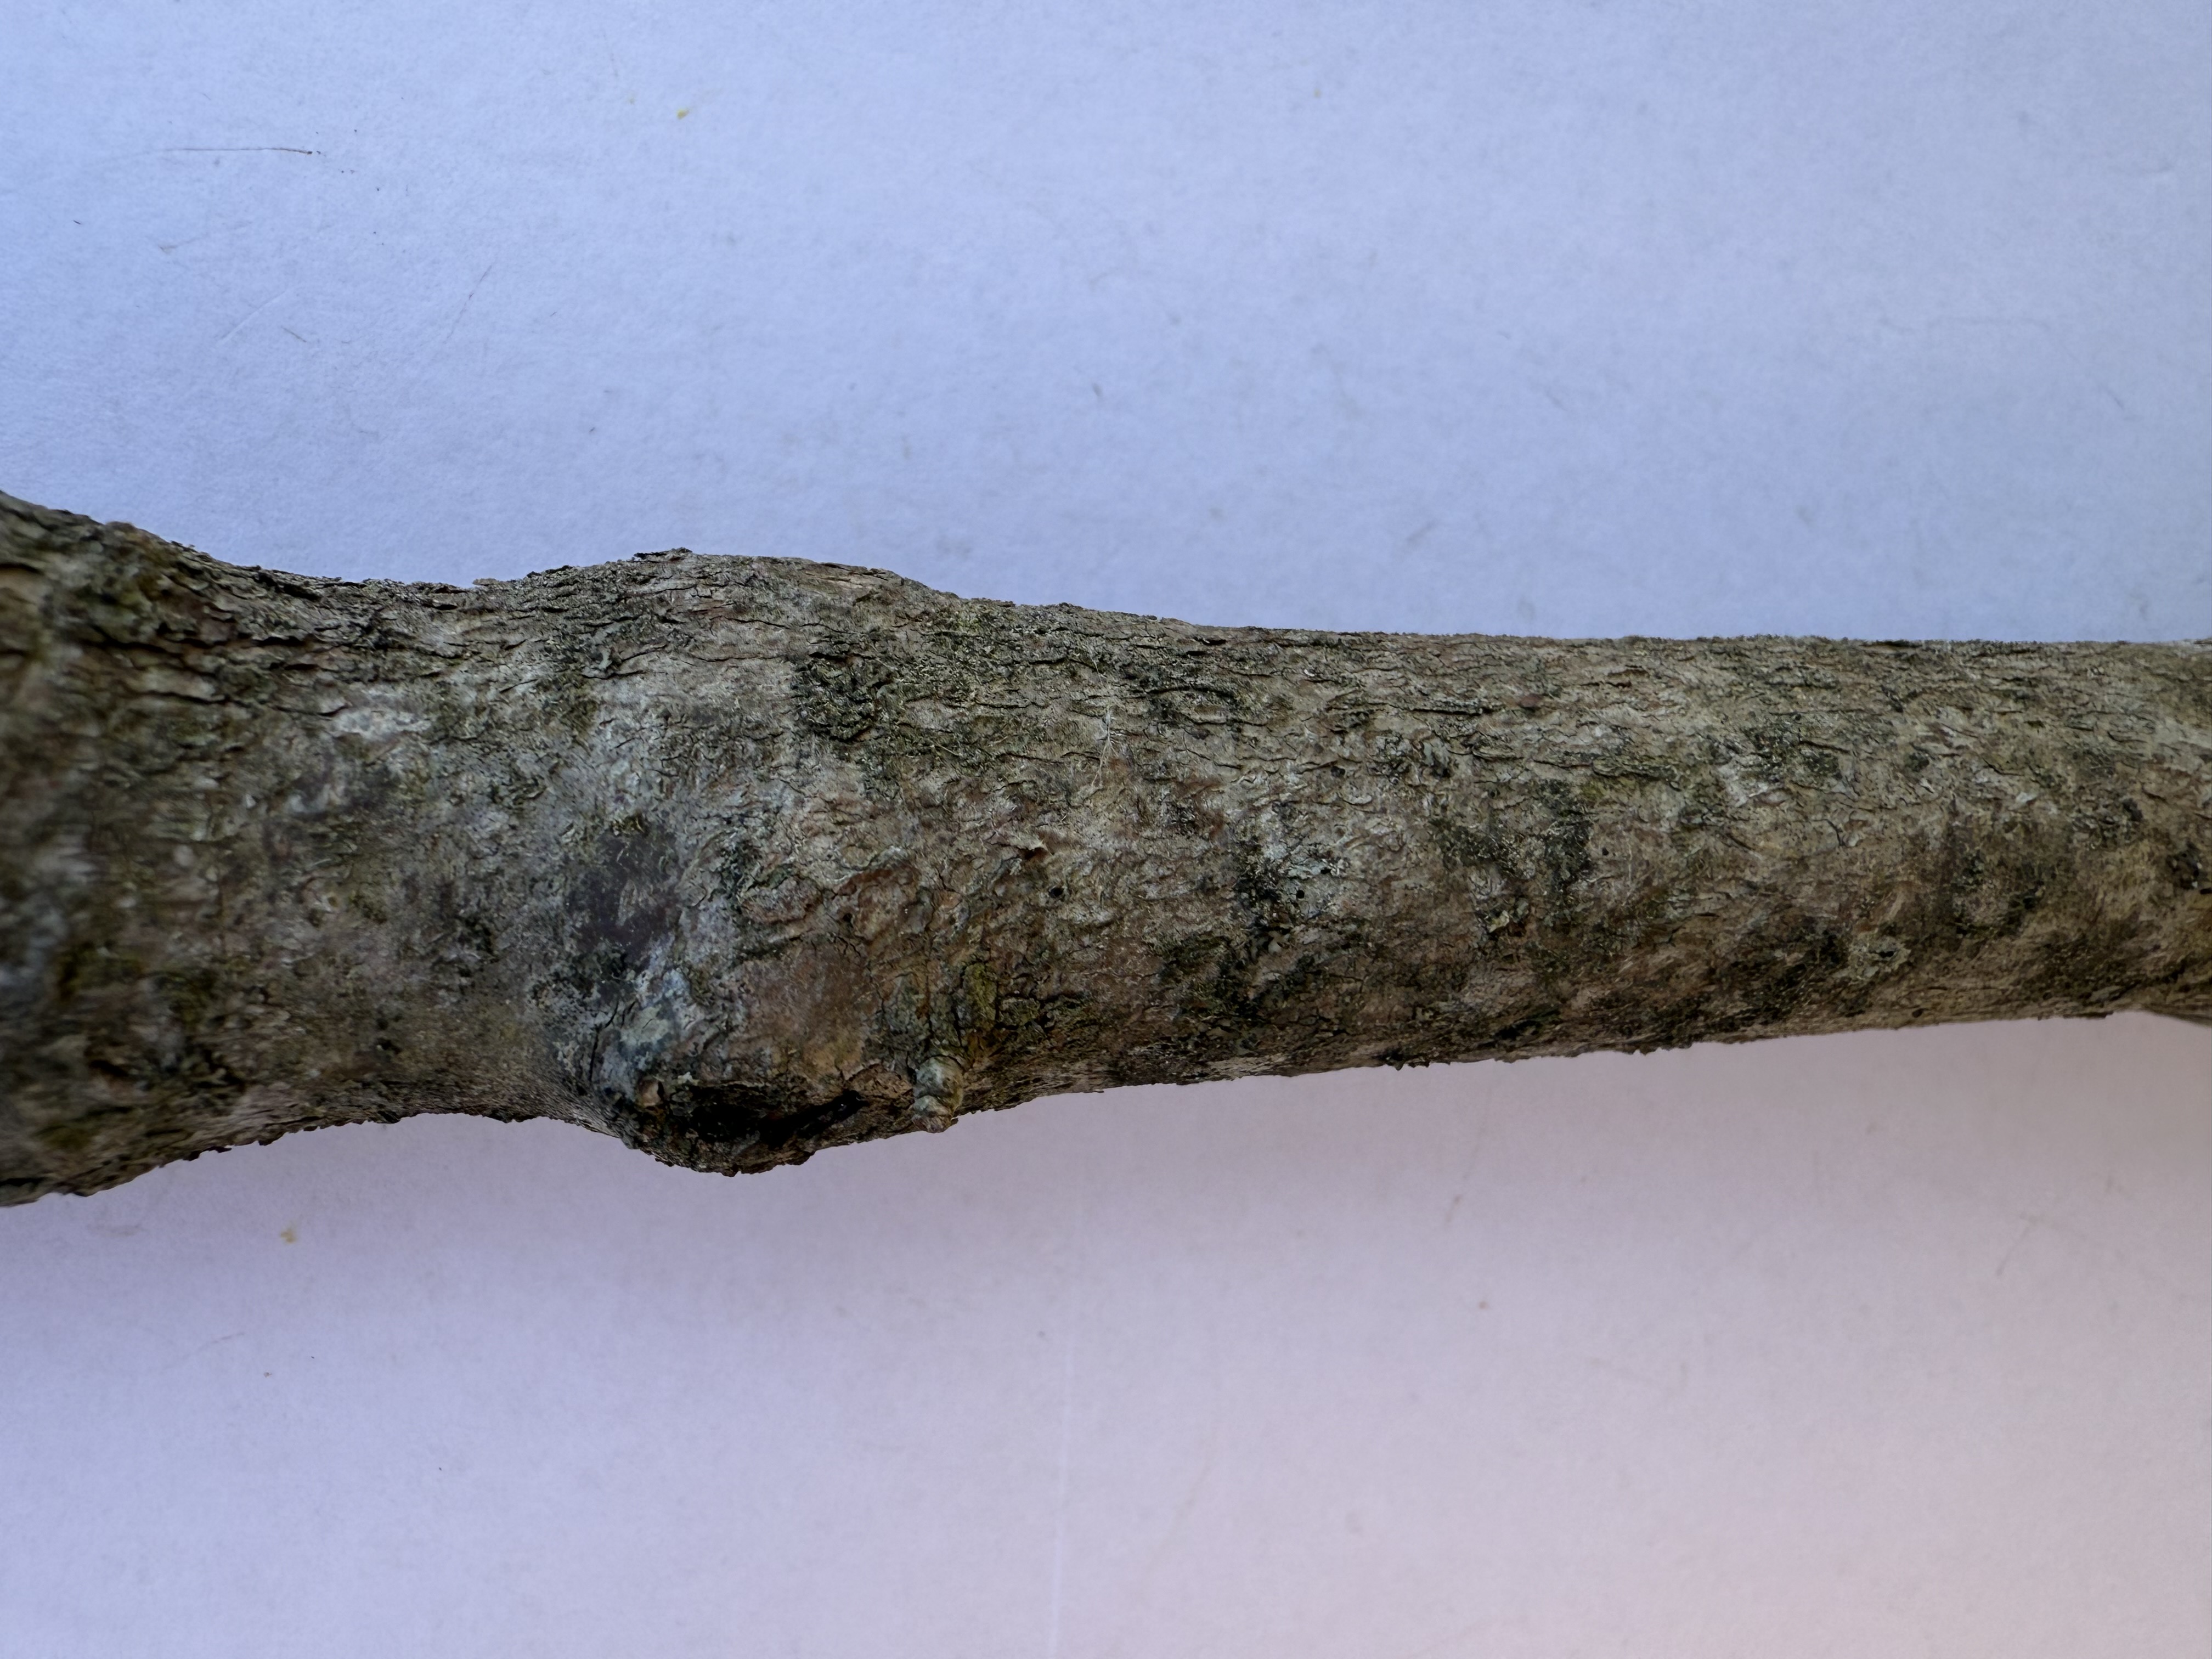
Variety: Cornelian Cherry